Vayilar

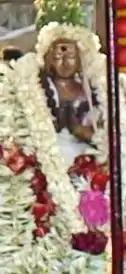

Vayilar (literally "The Voiceless One"), also known as Vayilan, Vayila Nayanar, Vayilar Nayanar and Vayilar of Mayilai, was a Nayanar saint, venerated in the Hindu sect of Shaivism. He is generally counted as the fifty-first in the list of 63 Nayanars. He is said to worshipped the god Shiva, his patron, by his Mind and built a grand temple for him in his mind.